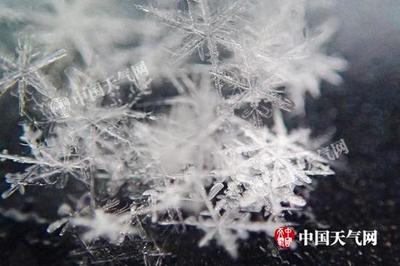
Weather: snow or frosty